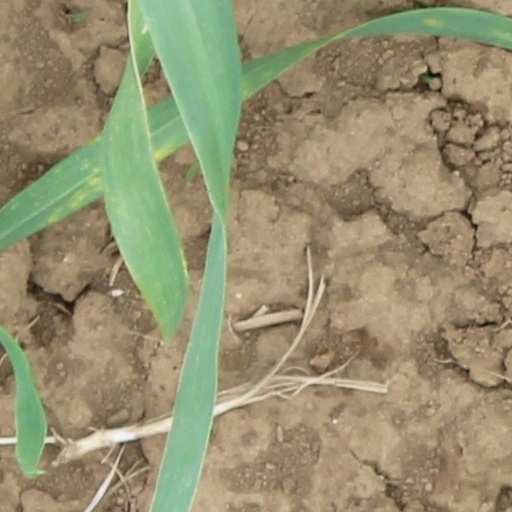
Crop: wheat